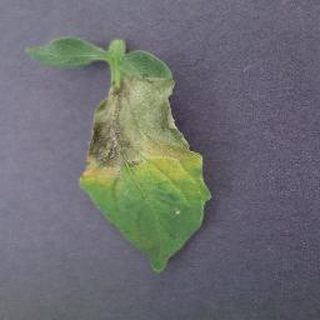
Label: tomato_late_blight